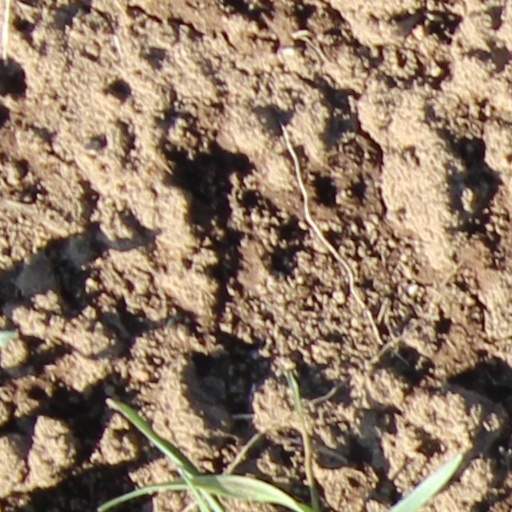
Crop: wheat